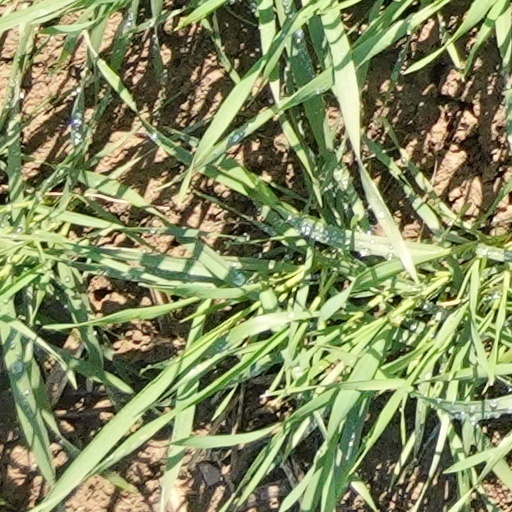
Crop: wheat